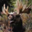
Label: deer